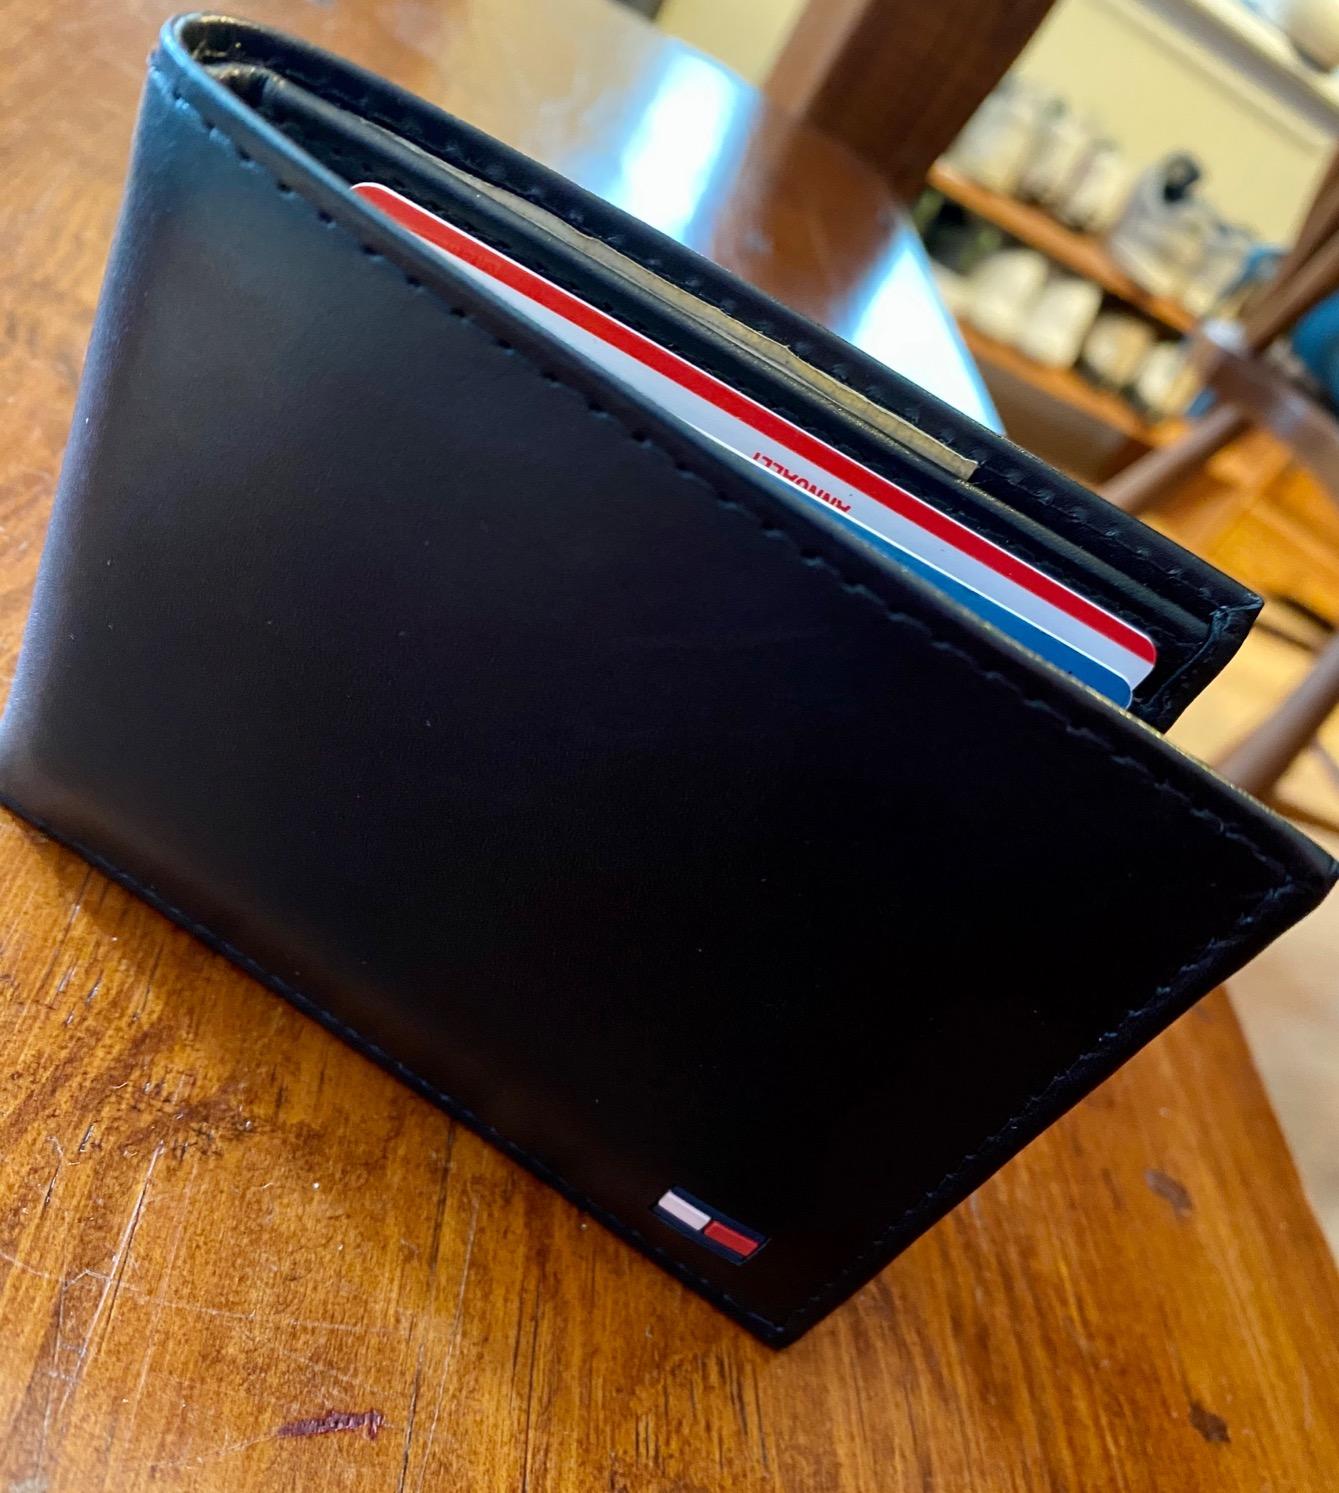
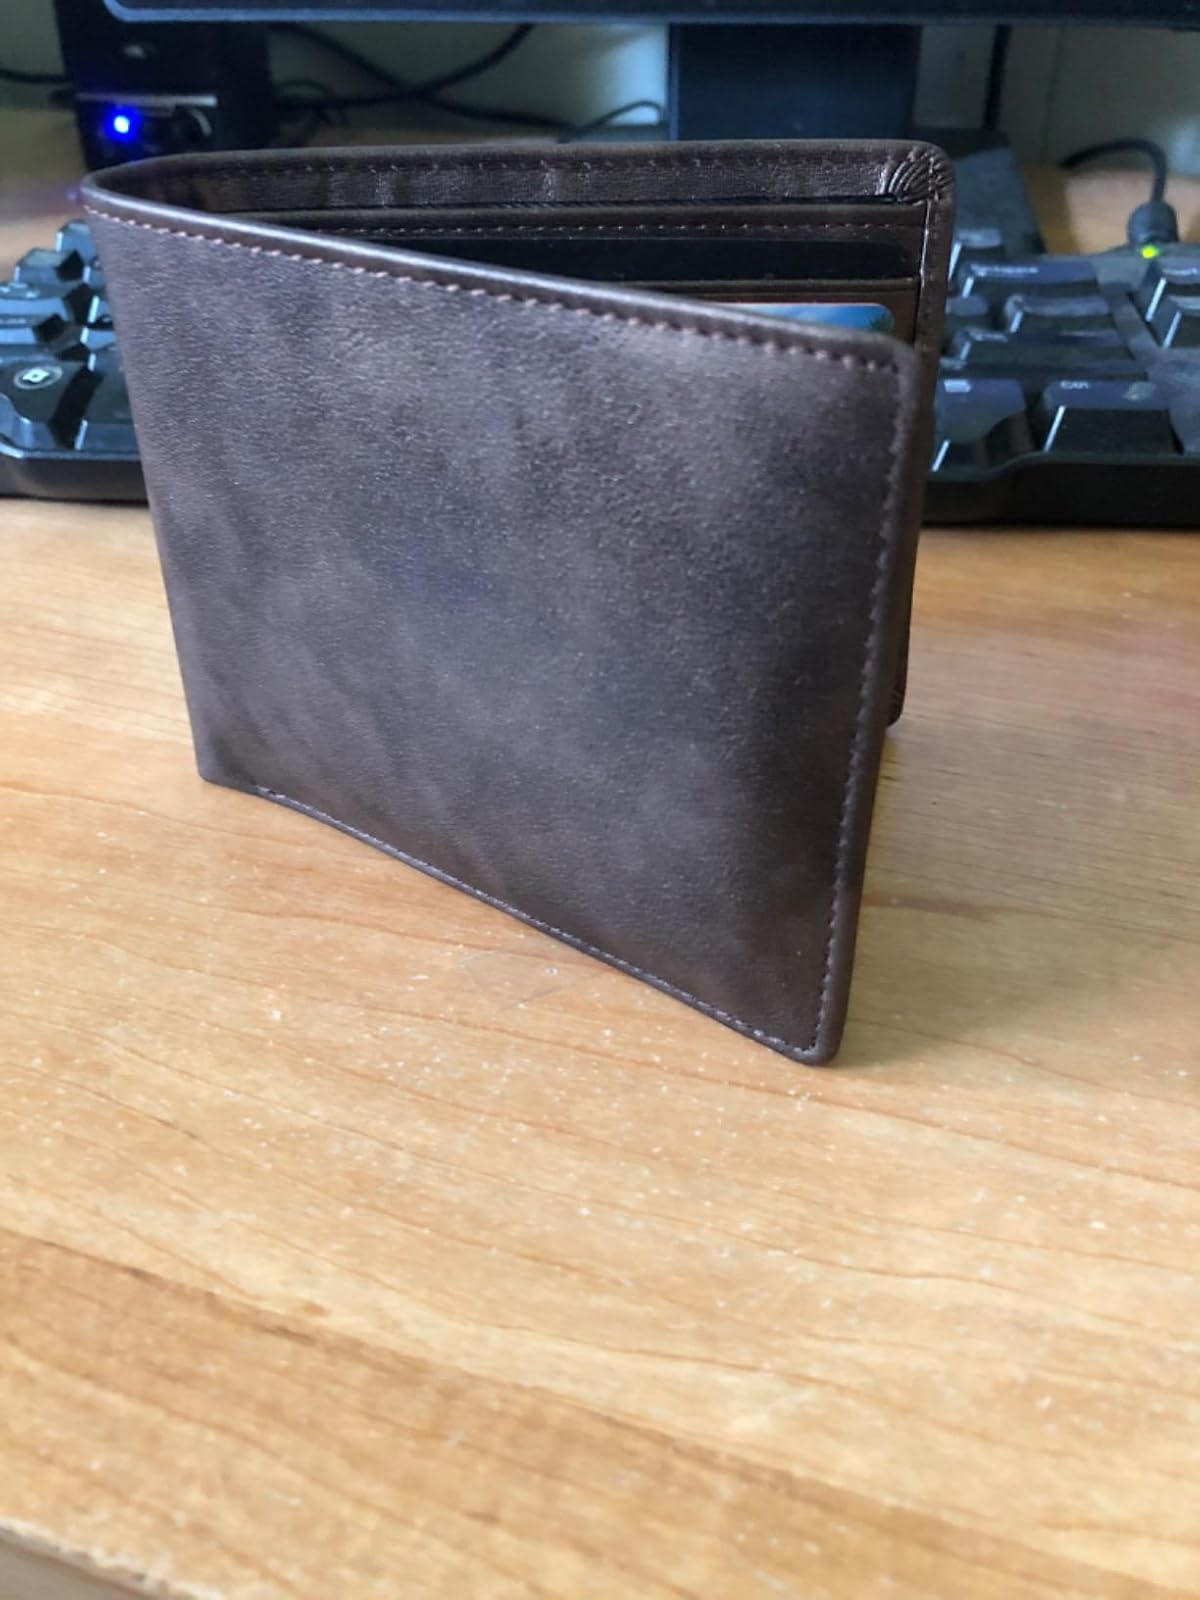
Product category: accessories_wallet
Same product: no